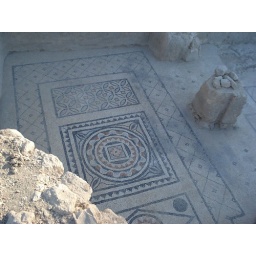
Mosaic from floor of house near Gazientep, new excavation